Schlieben (surname)

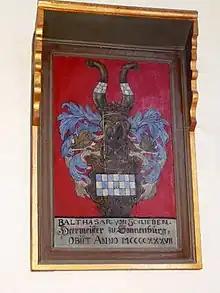
Coat of arms of Schlieben family

Schlieben is the name of an old German noble family, who can trace it's ancestry back to 1144 in Niederlausitz. They held the title of Count in Prussia and were also part of the nobility of Saxony.